Dennis Campbell Kennedy

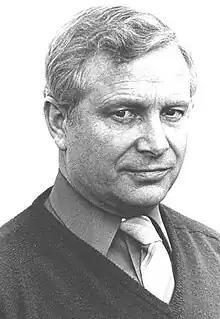
Dennis Kennedy

He started his career in journalism at the Belfast Telegraph and later joined The Irish Times in various roles. He also served as the Head of the European Commission Office in Northern Ireland and as a lecturer in European Studies at Queen's University, Belfast. He served as President of the Irish Association for Economic, Cultural, and Social Affairs and the Belfast Literary Society.